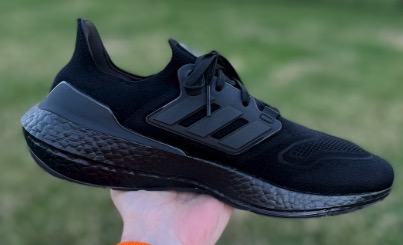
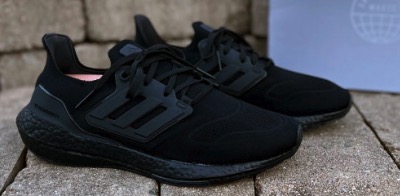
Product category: misc
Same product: yes